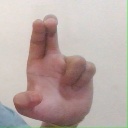
अक्षर: आ